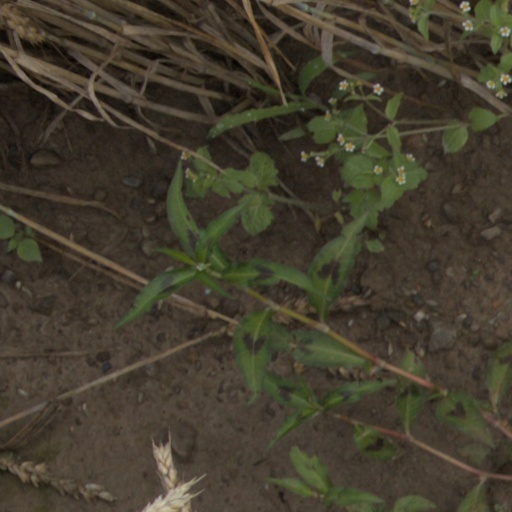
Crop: wheat